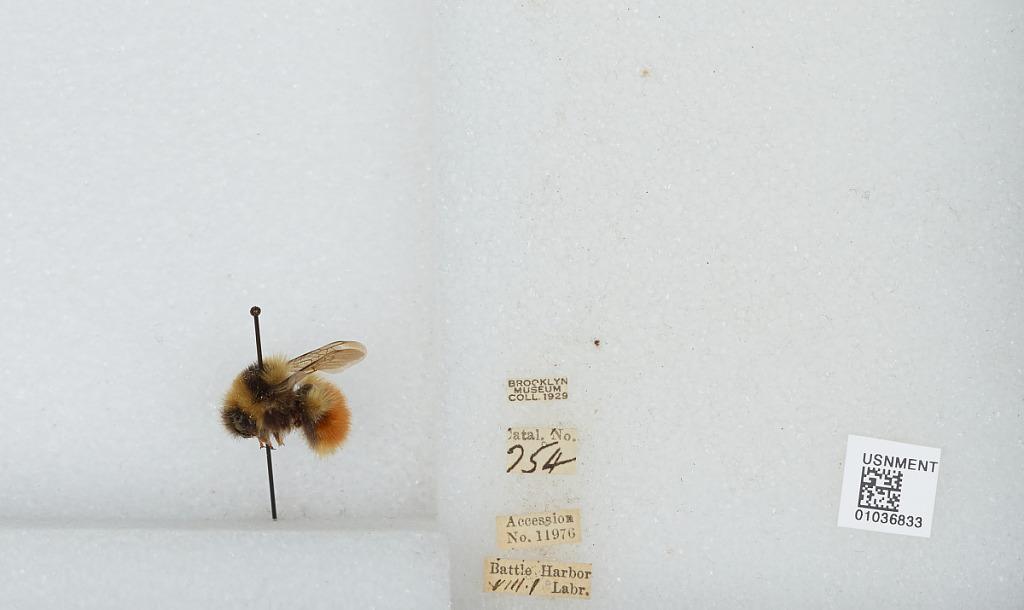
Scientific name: Bombus (Pyrobombus) ternarius Say
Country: Canada
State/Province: Newfoundland and Labrador
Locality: Battle Harbor
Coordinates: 52.2722, -55.5825